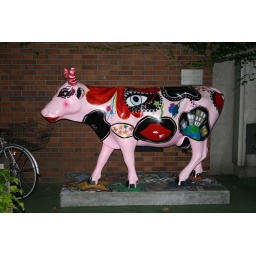
A cow in front of a house in Tokyo.